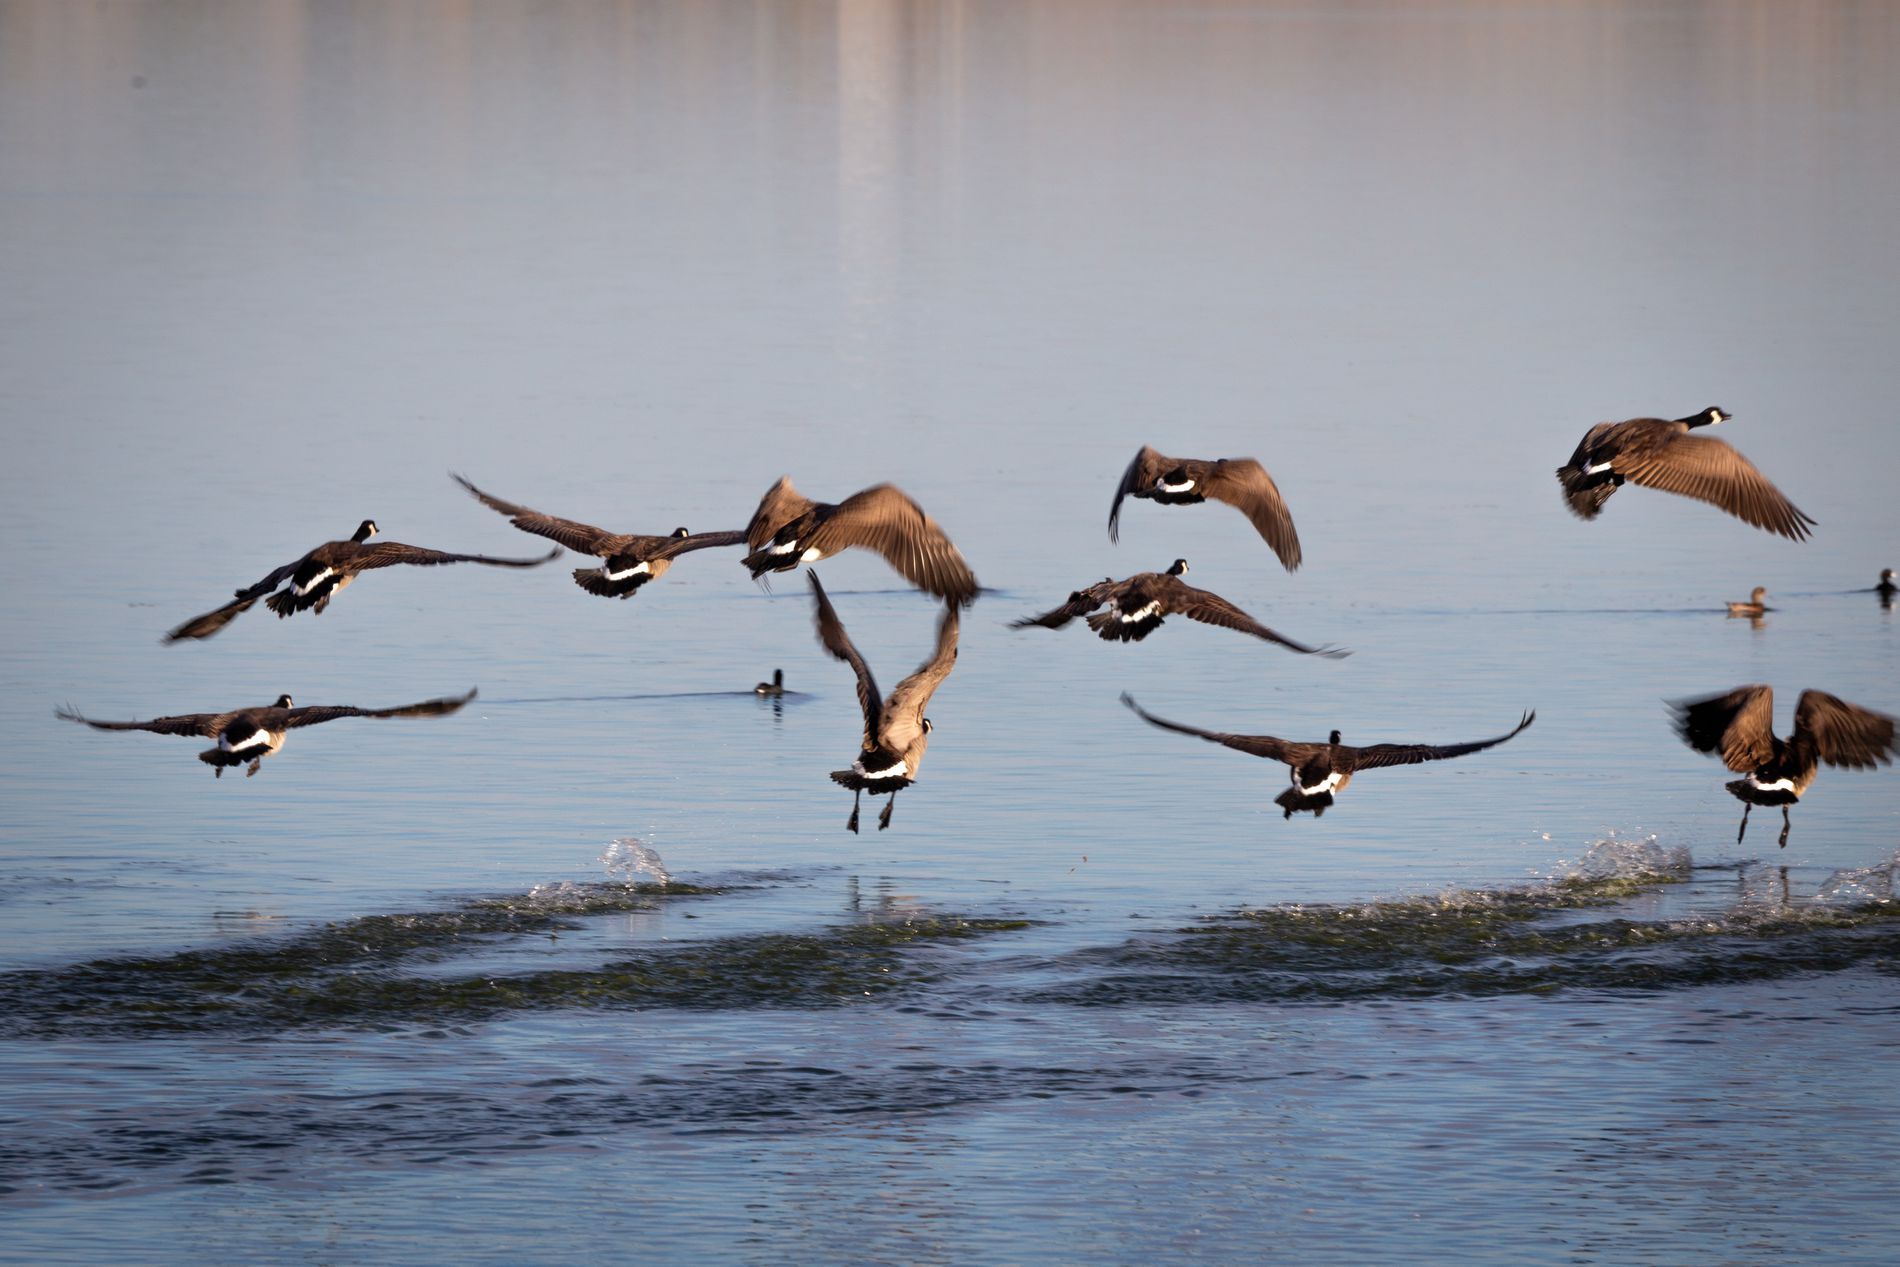
Gooses takeoff
The picture shows ten mature gooses leaving water together and flying to the same direction probably they have a destination to reach with the three small gooses in the background.
The tracking shot from this angle of the picture shows the motion and the leaving of the gooses from the water together giving a feeling of unity and the bubbles on the water give some energetic vibes to the photo. The combination of whitish blue color of the water with brown color of the birds in the soft, natural lighting shows the pure freedom of animals in nature and calmness of the three small gooses in the background.
Labels: Animal, Bird, Flying, Flock, Water, Waterfowl, Goose, Beak, Outdoors, Nature, Duck, Mallard, Geese
Camera: Canon Canon EOS 6D
Lens: 100-400mm F5-6.3 DG OS HSM | Contemporary 017, Canon 100-400mm F5-6.3 DG OS HSM | Contemporary 017
Aperture: F11
Exposure: 1/250 sec
ISO: 100
Focal length: 400.0 mm